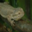
Label: lizard